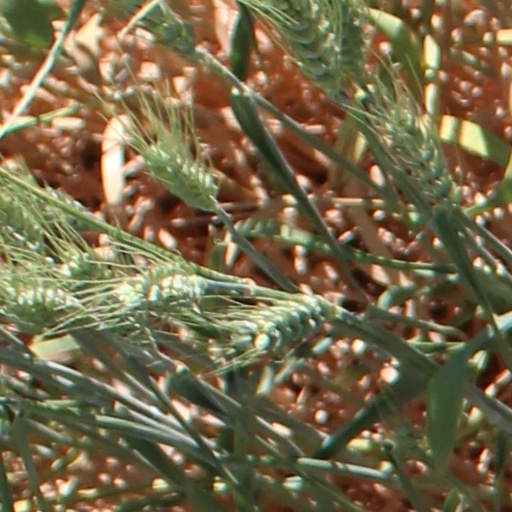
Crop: wheat